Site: brandenburg
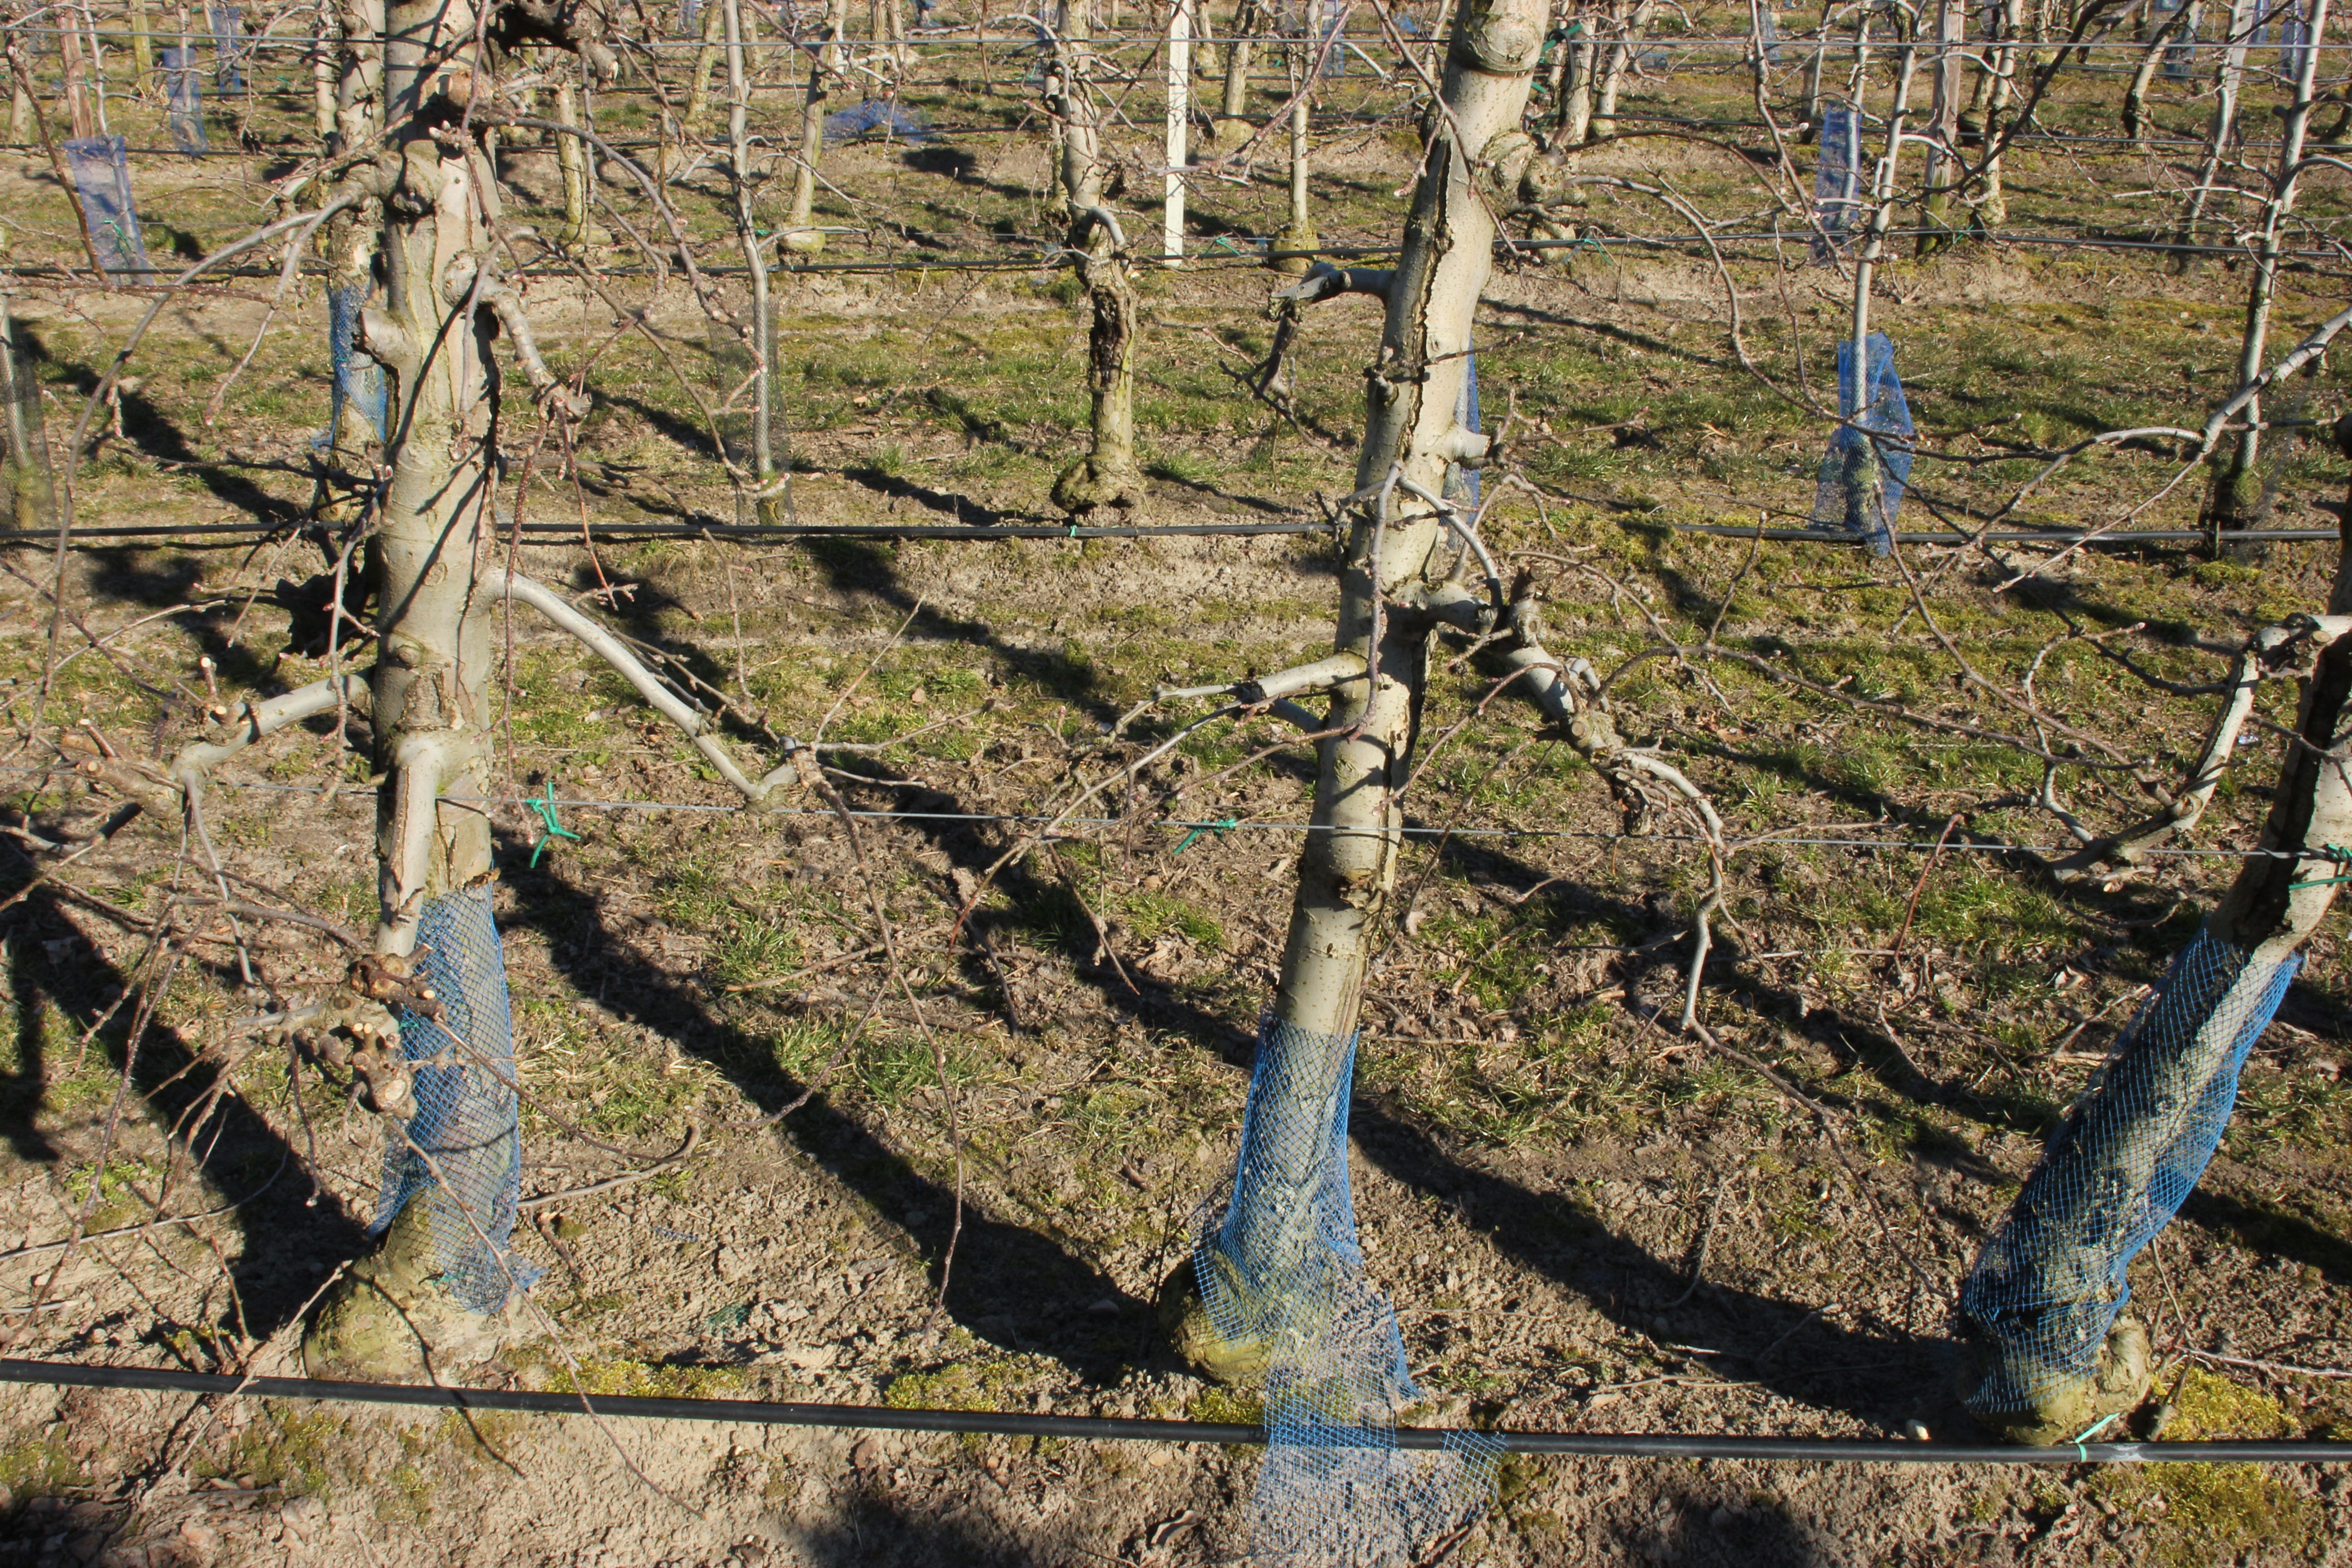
Growth stage (BBCH 03): Bud development